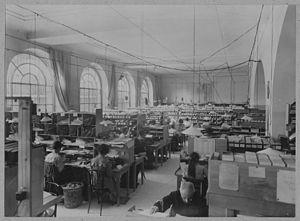
Guerre 1914-1918. Genève, Musée Rath. Agence internationale des prisonniers de guerre. Service de recherches, section franco-belge.
Les archives du Comité international de la Croix-Rouge ont été fondées en 1863 lors de la création du CICR. Elles sont conservées au siège de l'organisation internationale à Genève, en Suisse. Elles ont la double fonction de conserver aussi bien les archives courantes que les archives historiques. Les archives générales sont accessibles au public pour les années 1863 à 1975.